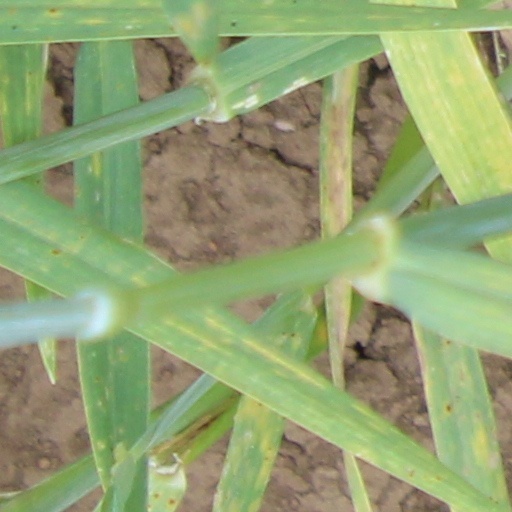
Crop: wheat